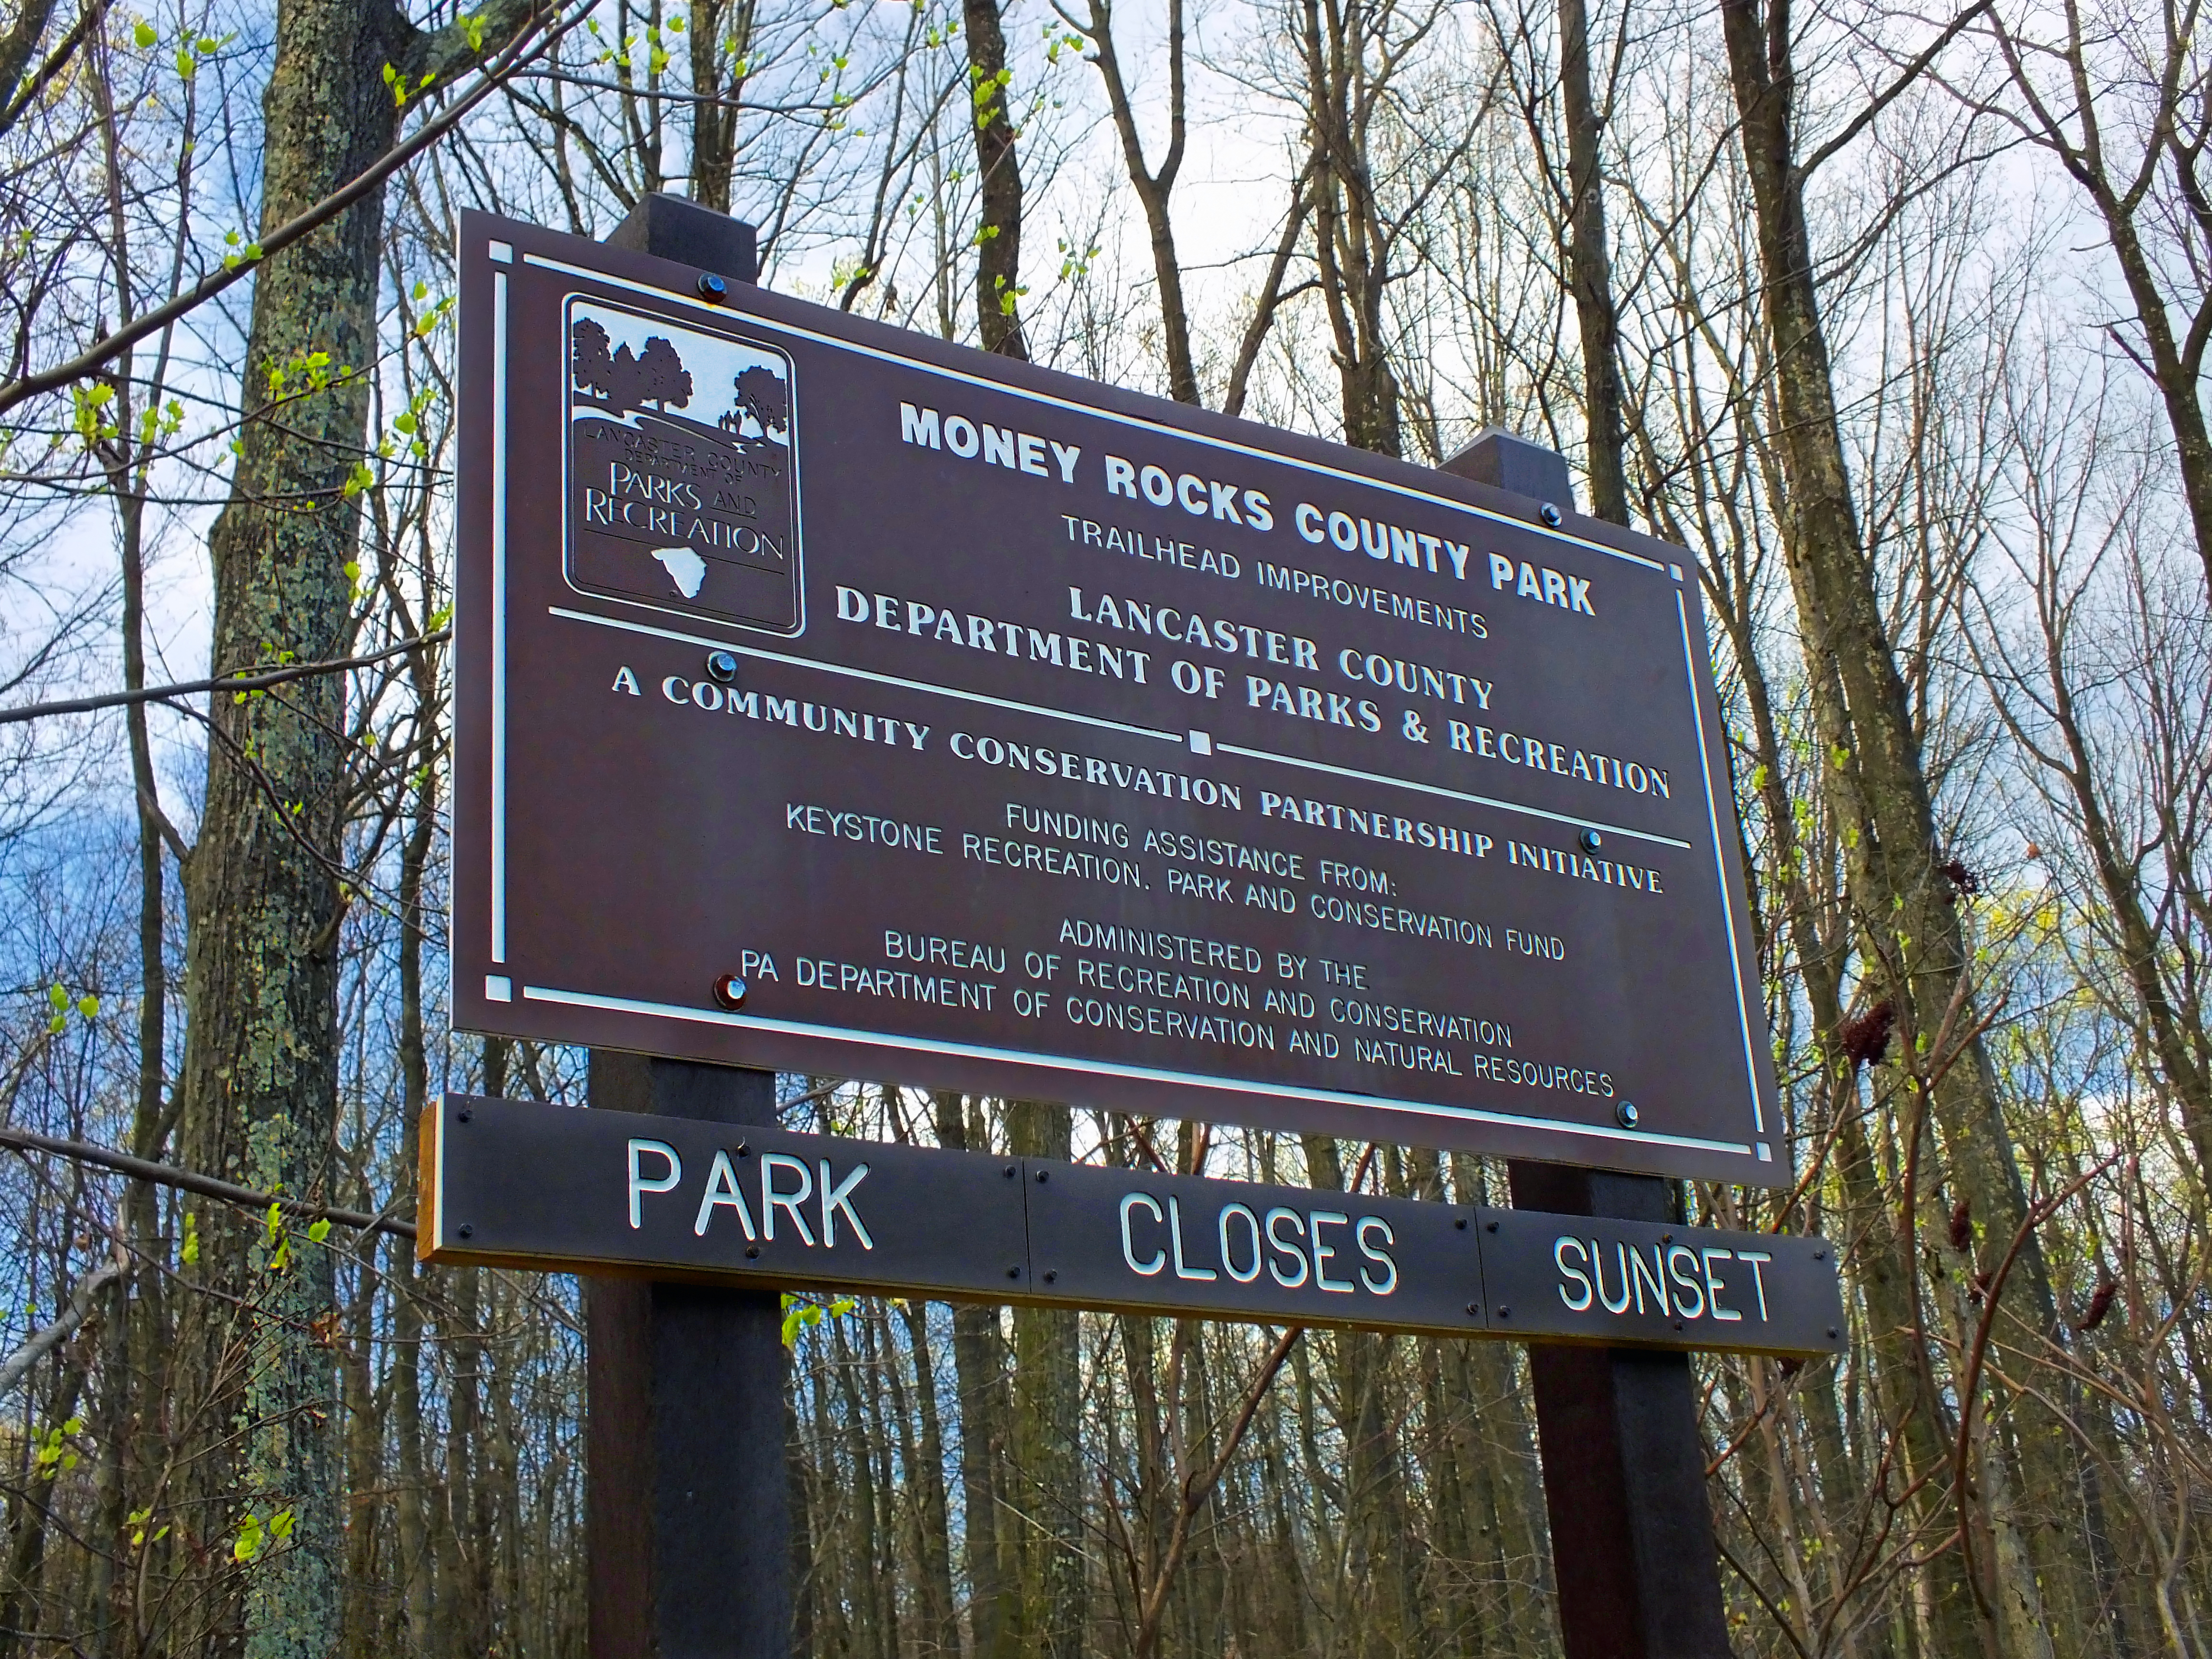
trail, advertising, sign, spring, signage, trees, creativecommons, lowlight, pennsylvania, lancastercounty, welshmountain, moneyrockspark, caernarvontownship, moneyrockscountypark